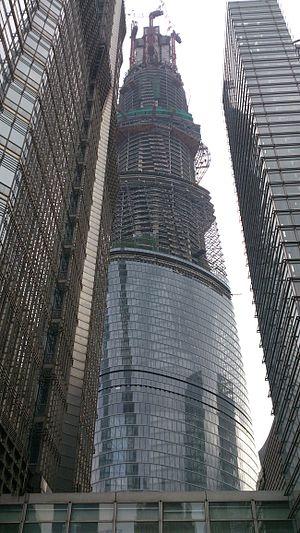
La Shanghai Tower en construction (mars 2013).
La tour Shanghai est un gratte-ciel du quartier financier de Pudong à Shanghai. L'immeuble, qui s’élève à une hauteur de 632 mètres, a 128 étages et développe une surface de 420 000 mètres carrés. En 2016, c'est la troisième plus haute structure construite par l'homme, derrière la Burj Khalifa de Dubai, et la Tokyo Sky Tree de Tokyo. C'est le deuxième plus haut gratte-ciel du monde, puisque la Tokyo Skytree est une tour de radiodiffusion. La Tour Shanghai a reçu l'Emporis Skyscraper Award 2015 récompensant le gratte-ciel le plus remarquable de l'année 2015.